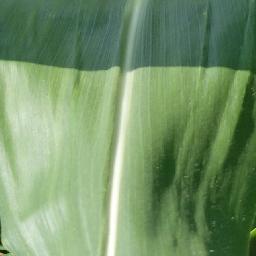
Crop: corn
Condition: (maize)_healthy